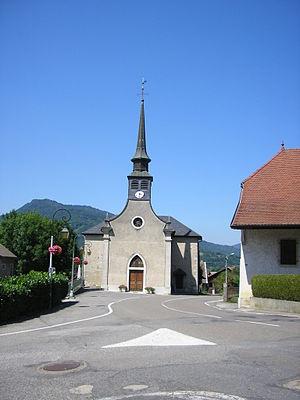
L'église Saint-Maurice est une église catholique de France, située sur la commune de Marcellaz, en Haute-Savoie. De style néo-classique sarde, elle est dédiée au saint martyr Maurice d'Agaune.
Cette liste des églises de la Haute-Savoie recense les édifices religieux - églises, basiliques et cathédrales - situés dans le département de la Haute-Savoie. Tous sont situés dans le diocèse d'Annecy, hormis ceux situés dans les paroisses du canton de Rumilly, unis à l'archidiocèse de Chambéry, Maurienne et Tarentaise.
Marcellaz, parfois sous la forme Marcellaz-en-Faucigny, se prononce Marcella, est une commune française située dans le département de la Haute-Savoie, en région Auvergne-Rhône-Alpes. Elle fait partie de l'agglomération du Grand Genève.